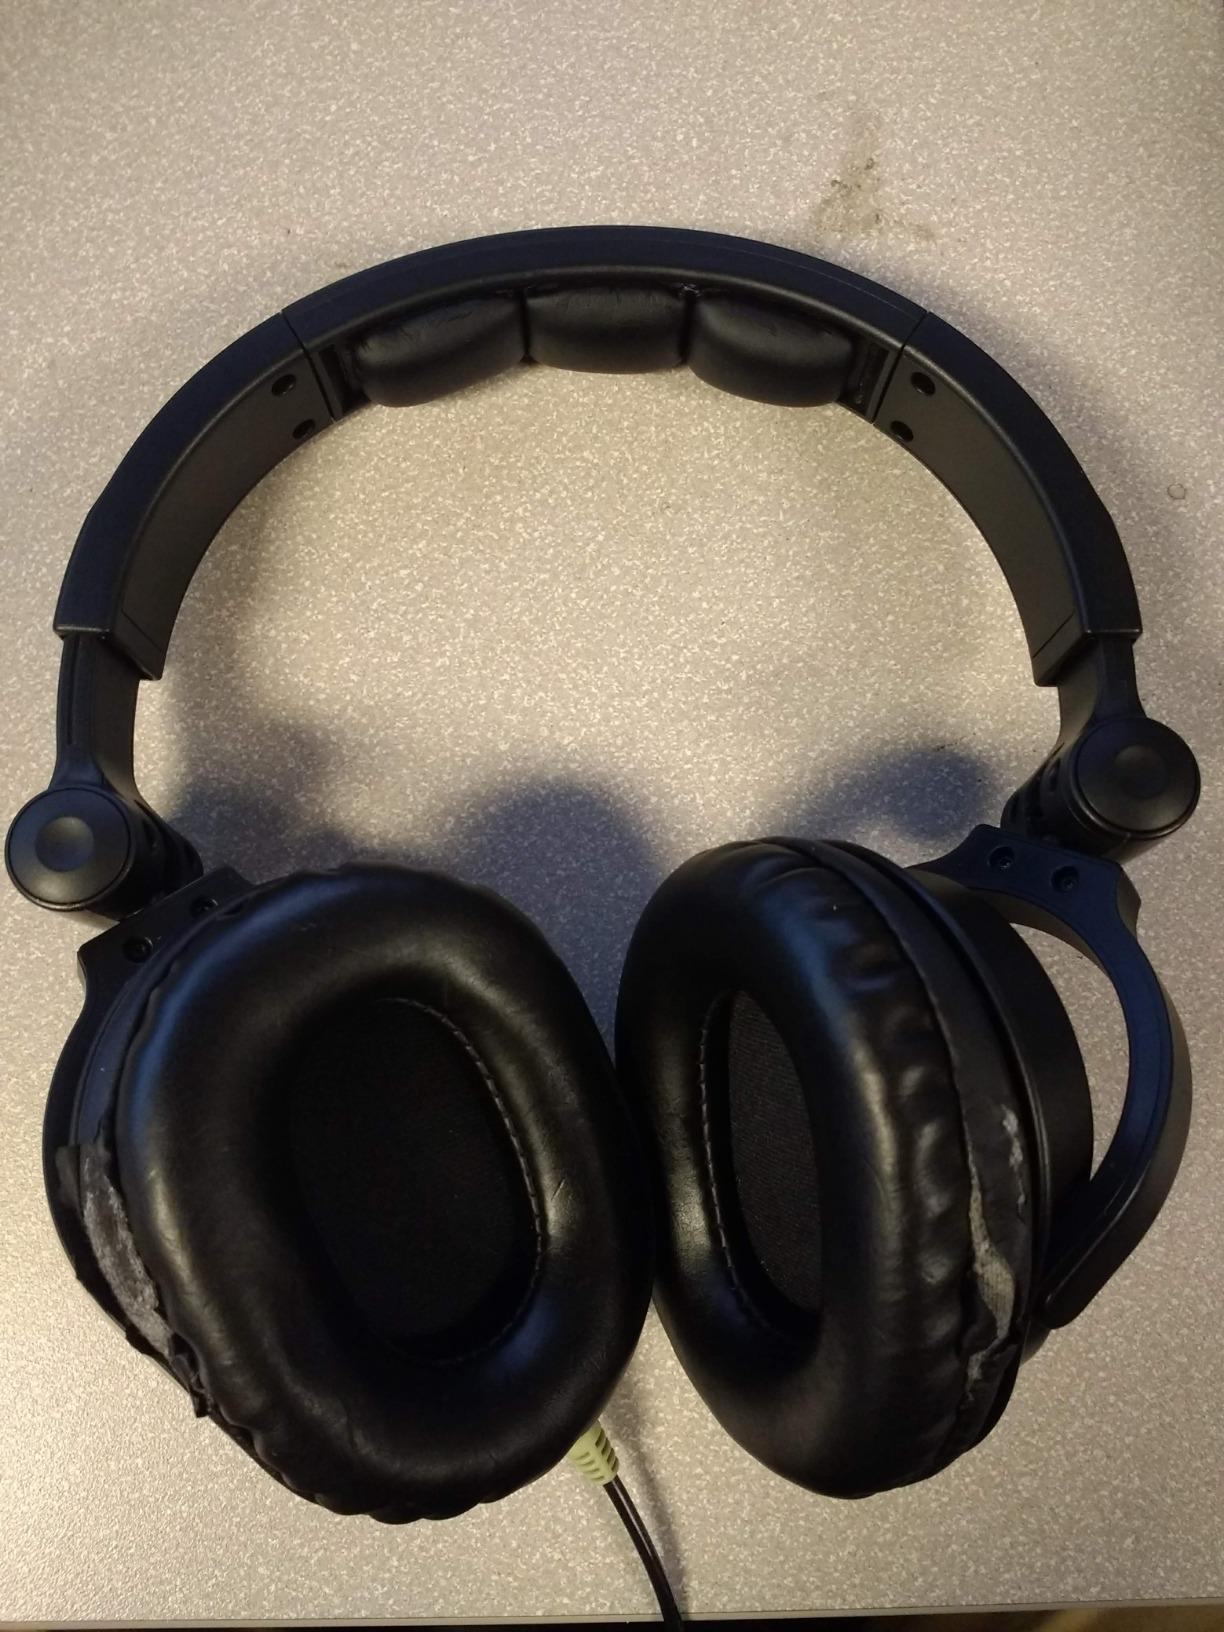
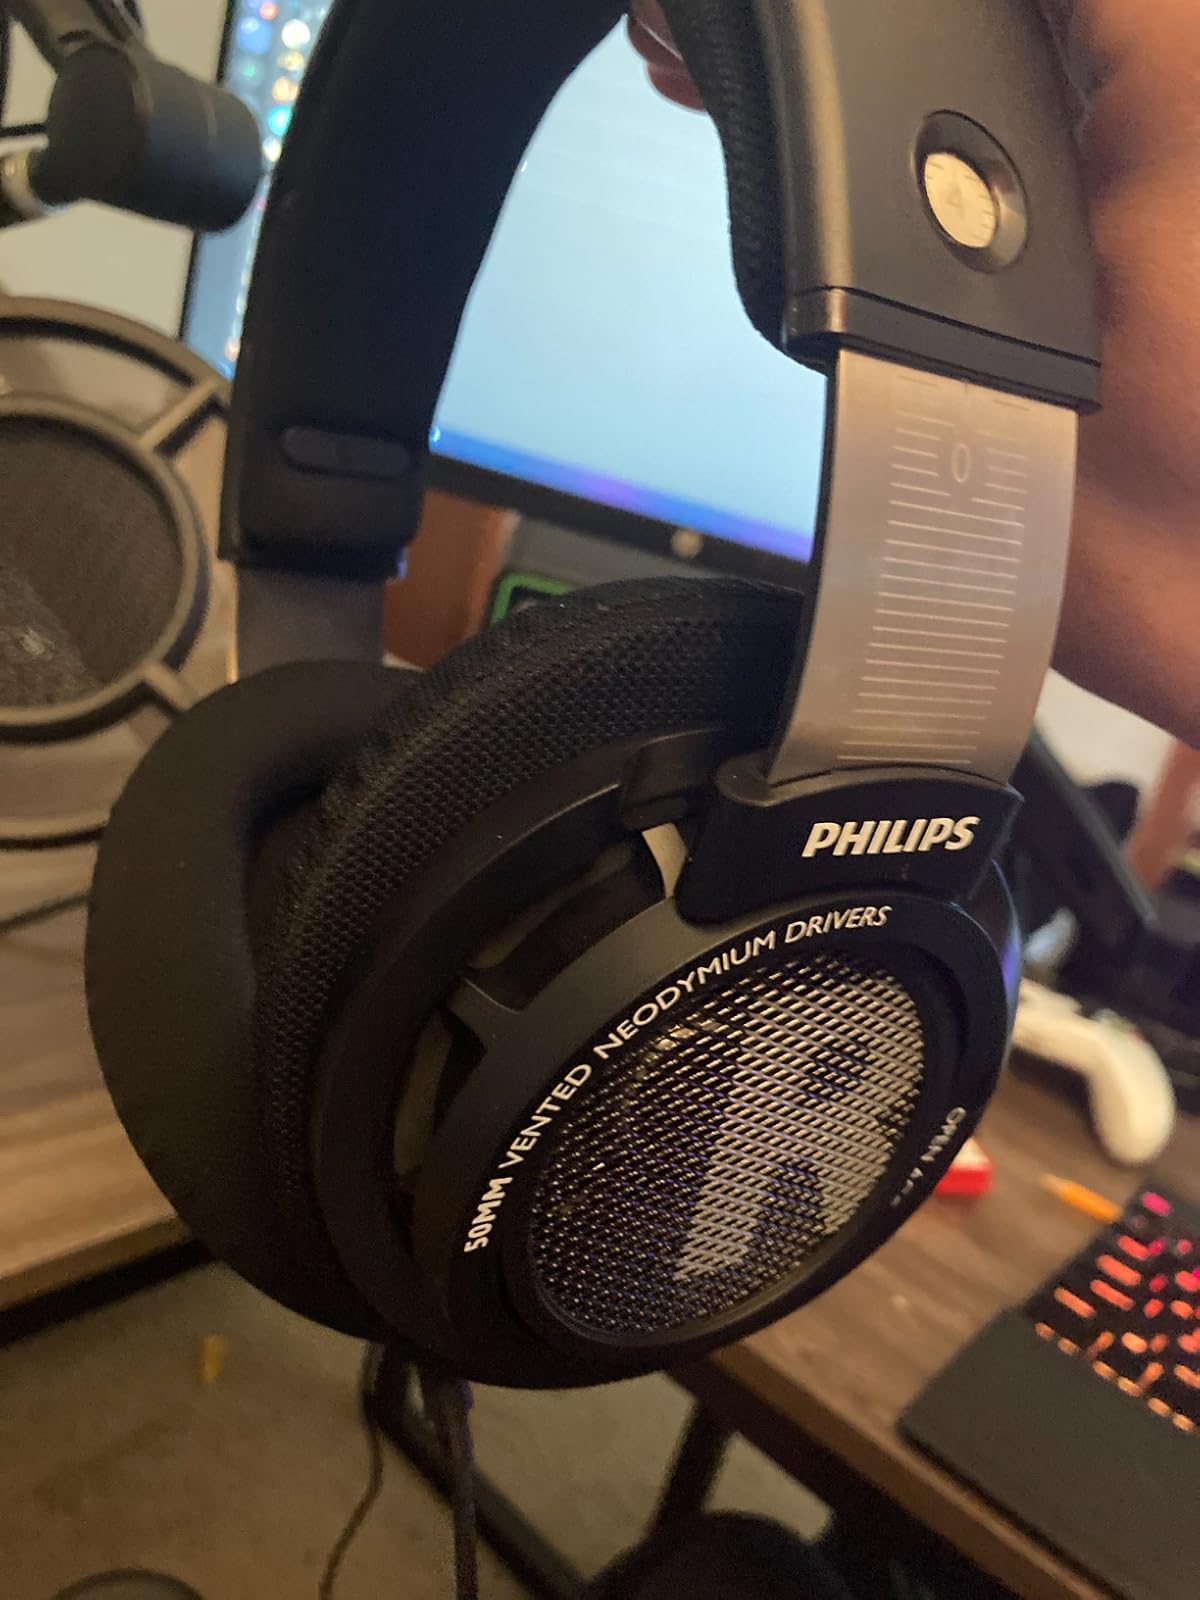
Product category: headphones
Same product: no